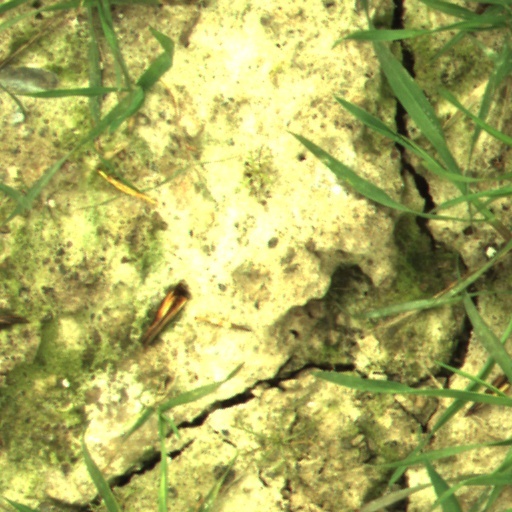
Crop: wheat